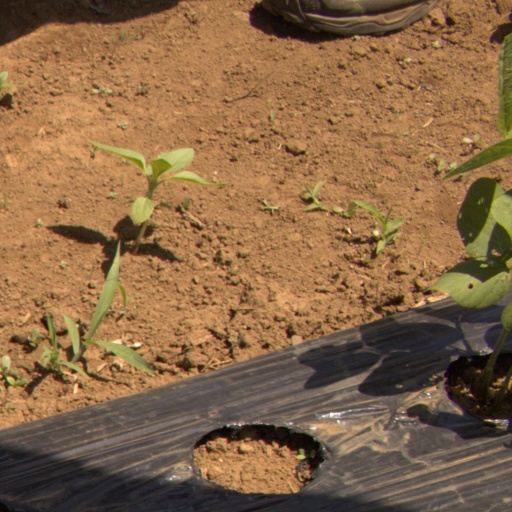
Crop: Jerusalem artichoke